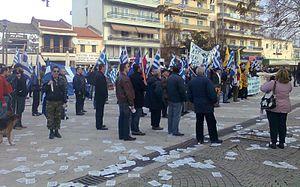
Aube dorée et de son nom complet Association populaire – Aube dorée est un parti politique grec d'extrême droite, classé par ses opposants comme néo-nazi, — le parti en revanche ne s'est jamais défini ainsi et rejette explicitement cette appellation.